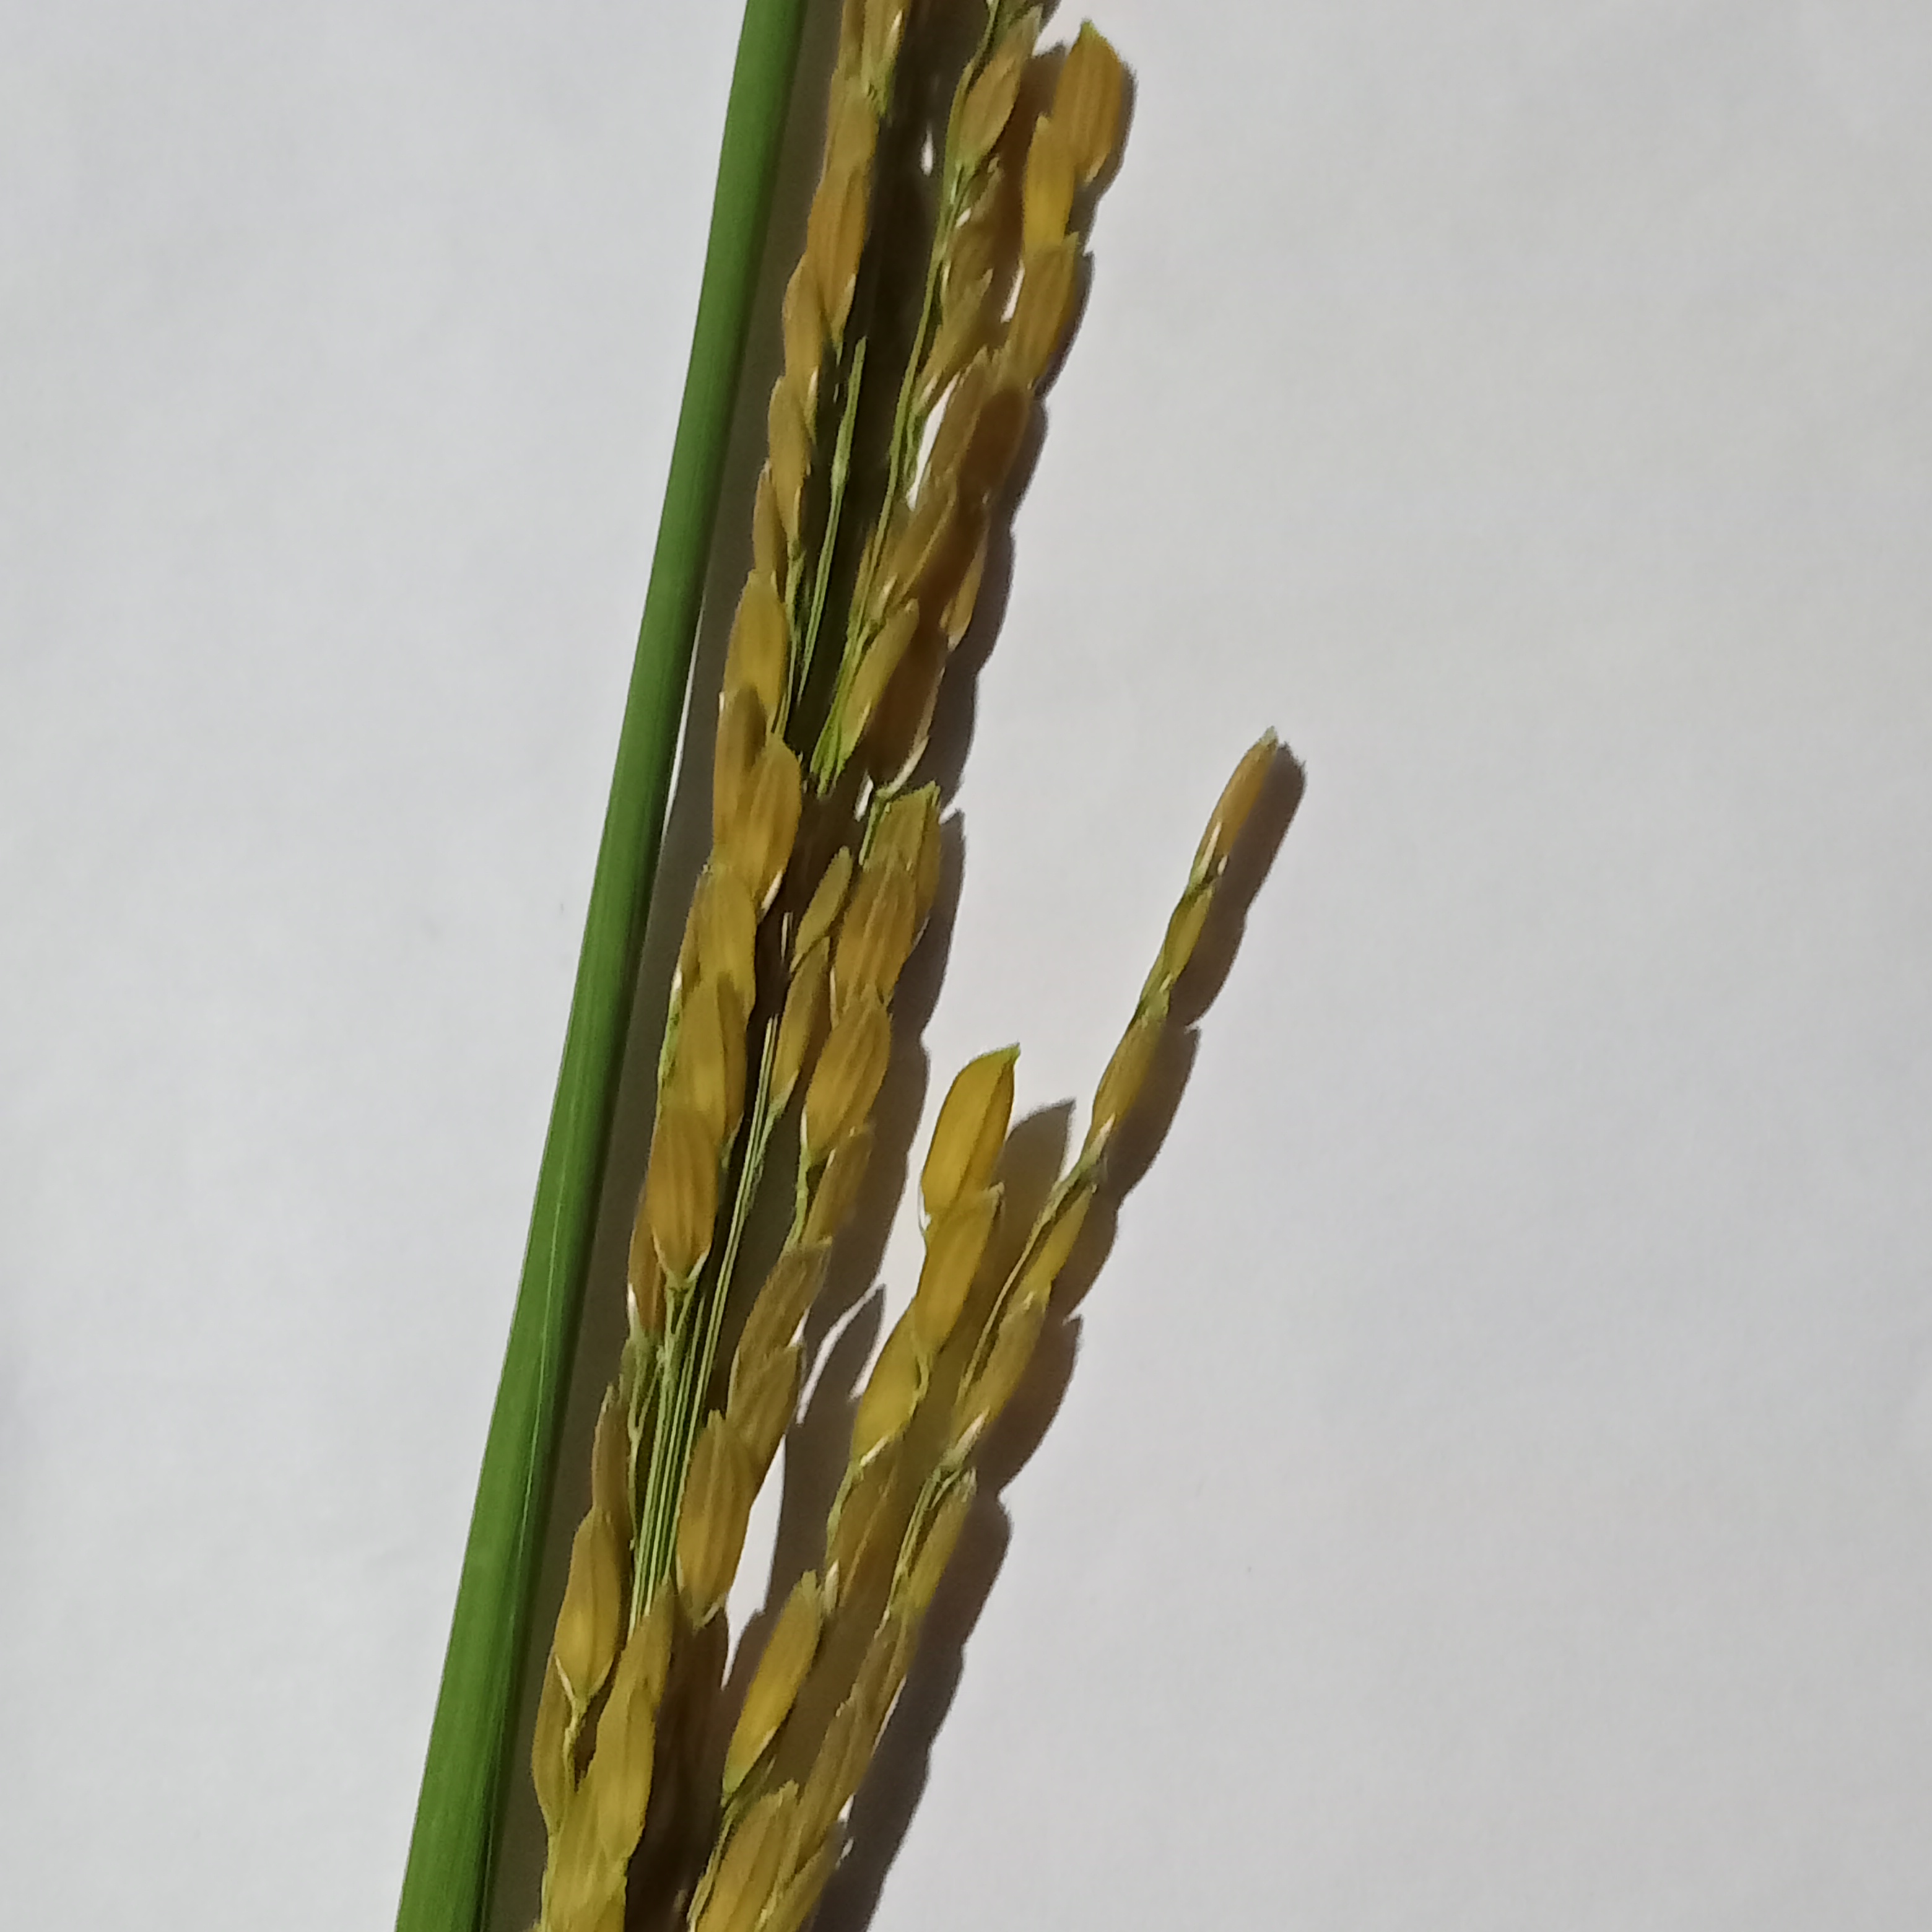
Nhãn: Bệnh Đạo ôn lá và cổ bông (Rice leaf and neck blast)